Reamker

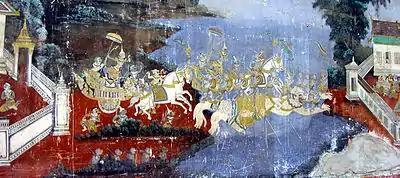
Mural depicting Preah Ream (Rama) and Preah Leak (Lakshmana), under royal umbrellas, crossing over to Lanka with their monkey army on the back of a giant.

The Khmer version of Ramayana bears the name "Reamker (Ramakerti)-"literally means "The Glory of Rama". Indeed, the story of Rama is present in both art and literature throughout the history of Cambodia. Cambodian Ramayana contains some incidents that could not find in Valmiki's Ramayana. For instance, the episode of the destruction of Rama's causeway connecting Lanka by fishes and the reconstruction of this causeway as portrayed in a lintel of a Khmer temple at Phimai is believed to have emerged from a local development or the imagination of narrator. However, no literary work prior to 15th century has survived but numerous stone inscriptions or epigraphs have been preserved. From 15th century onward, the story of Rama became an impetus in Khmer literature, mainly in the epic genre, whereby the lengthy poems were composed as recitatives for the masked drama called Khol.